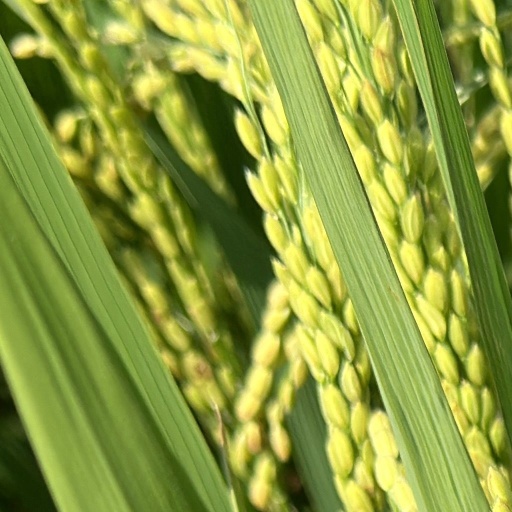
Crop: rice